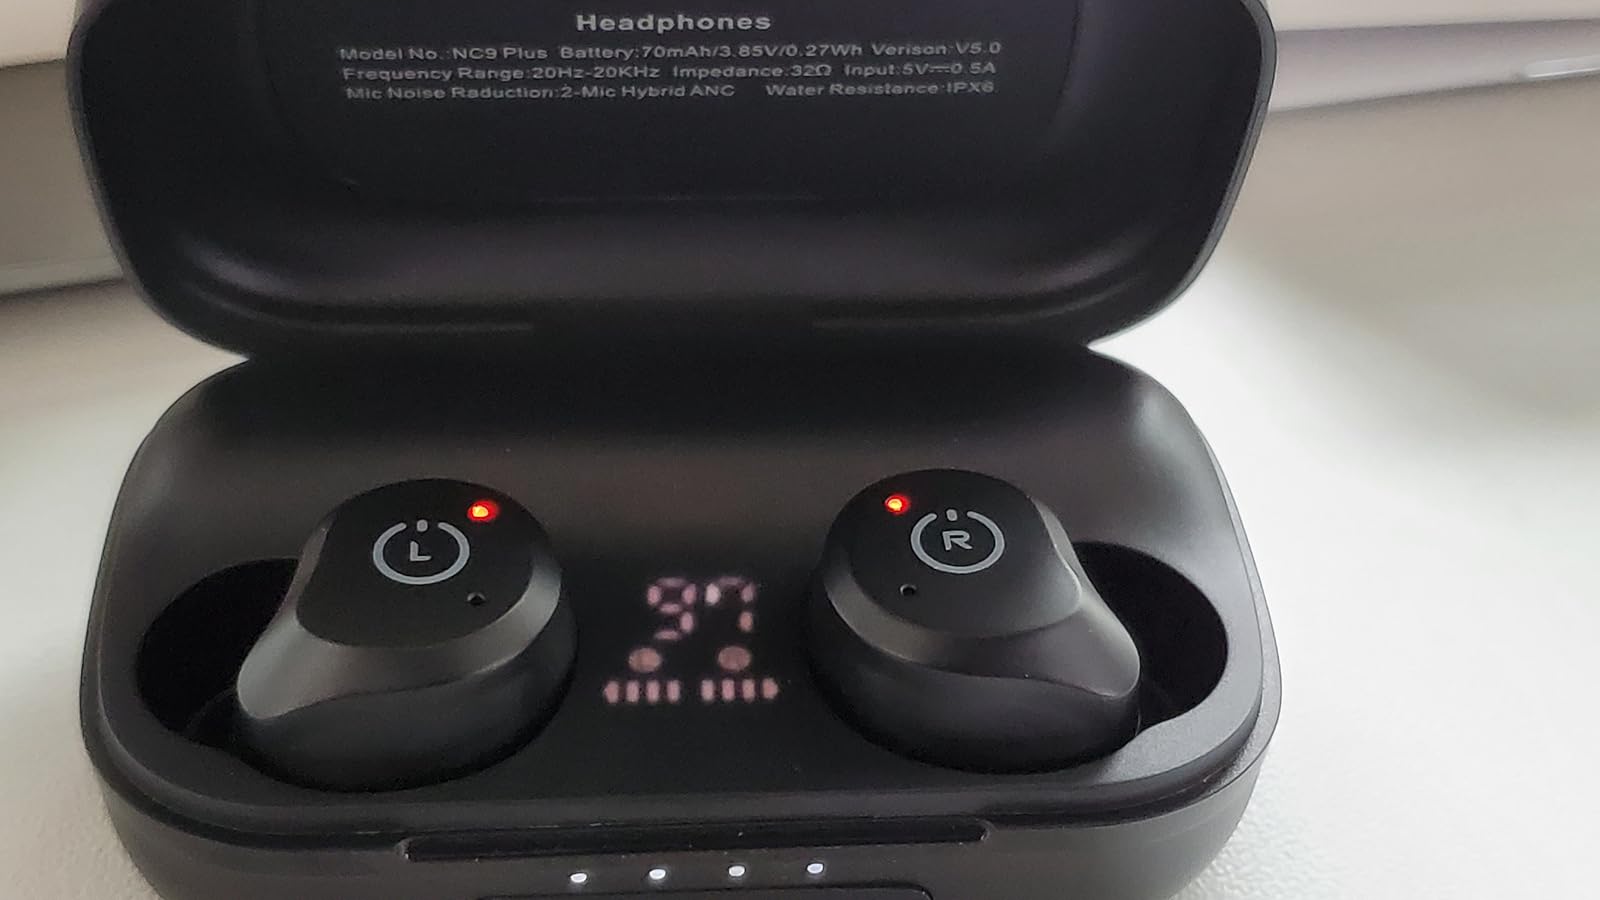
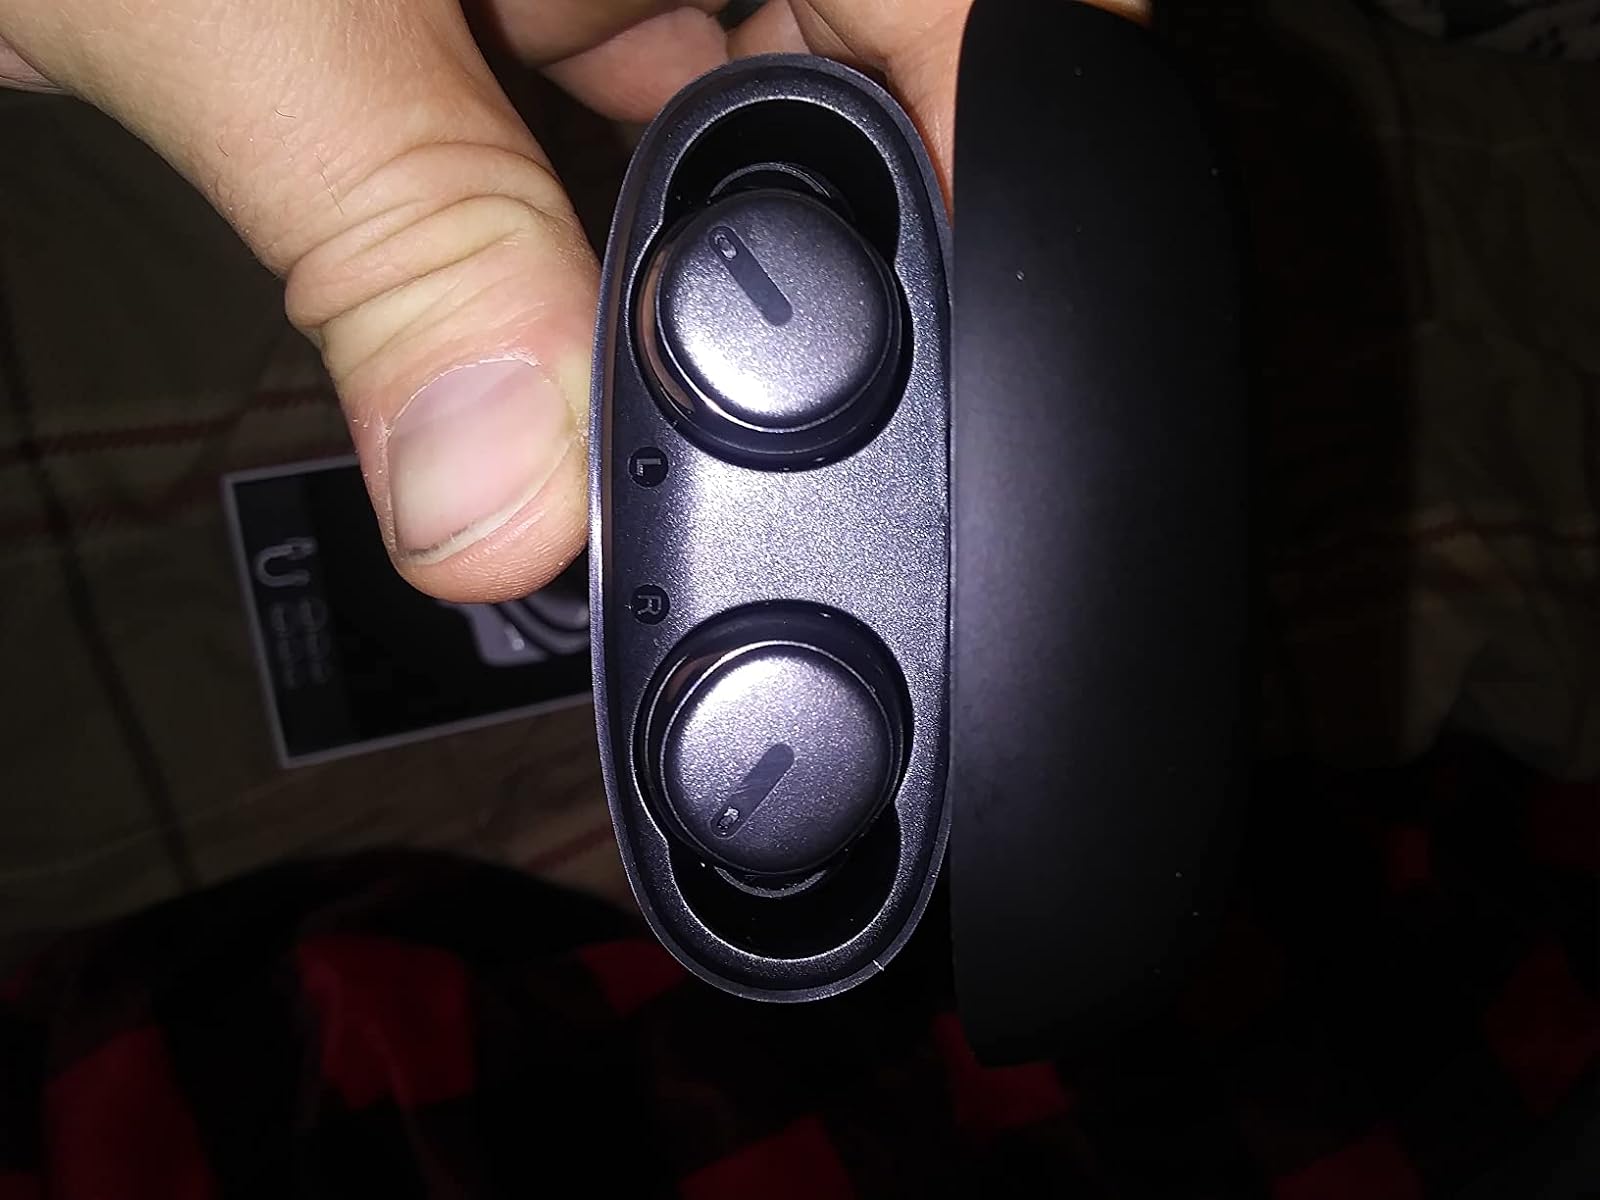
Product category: earbuds
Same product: no